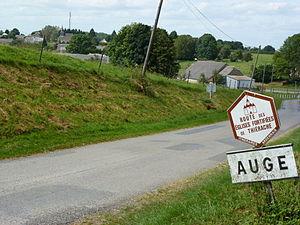
Auge est une commune française, située dans le département des Ardennes en région Grand Est.